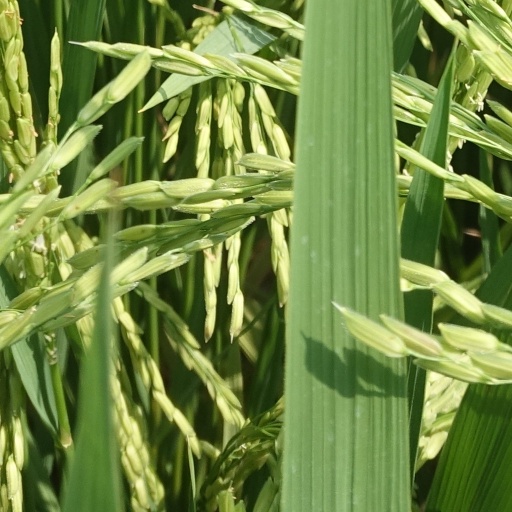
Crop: rice